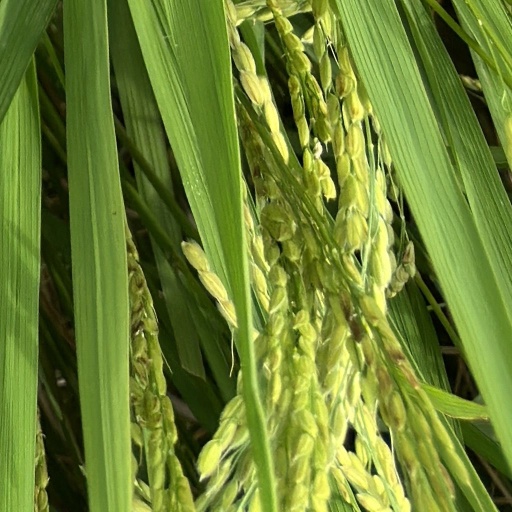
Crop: rice